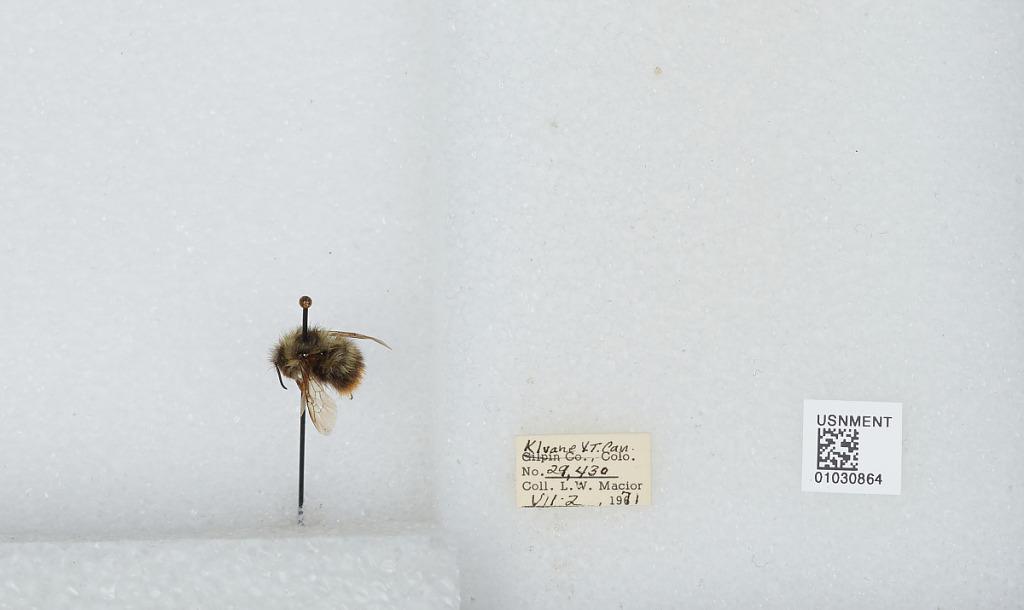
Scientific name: Bombus (Pyrobombus) mixtus Cresson
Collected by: L. Macior
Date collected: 1971-7-2
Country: Canada
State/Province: Yukon Territory
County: Yukon
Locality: Kluane
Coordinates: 60.75, -139.5